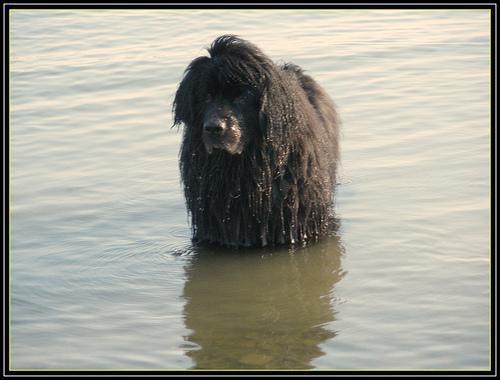
newfoundland